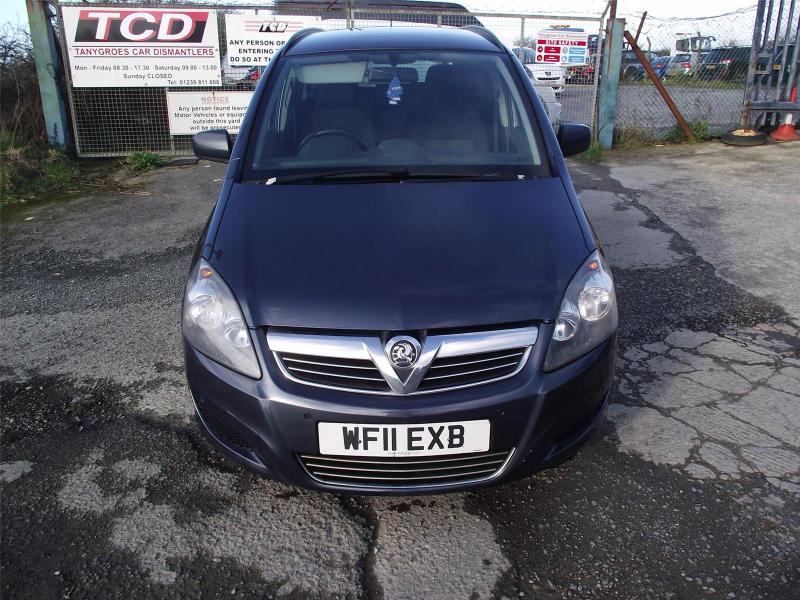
Aucun dommage détecté.
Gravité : aucun